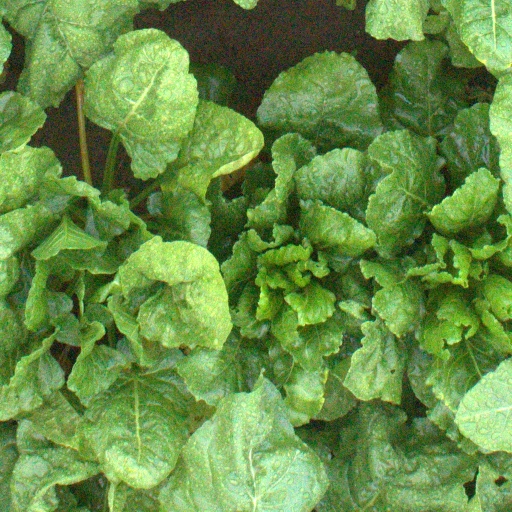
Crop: sugar beet